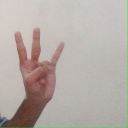
अक्षर: क्ष